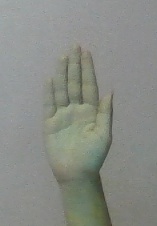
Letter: seen